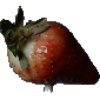
Label: Strawberry 1